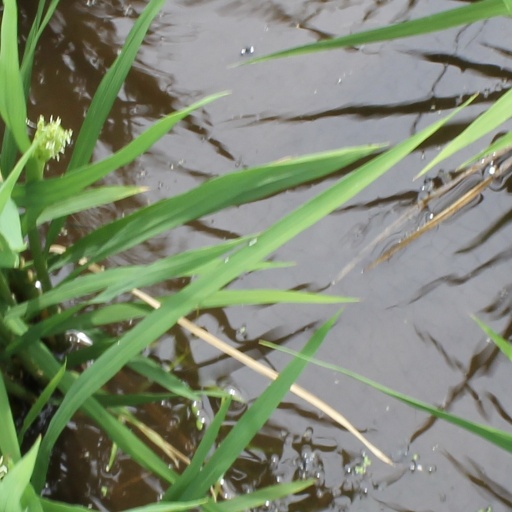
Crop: rice